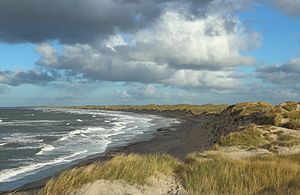
Vestkysten
Vestkysten ved Nørre Vorupør
Ikke at forveksle med Vestkysten.